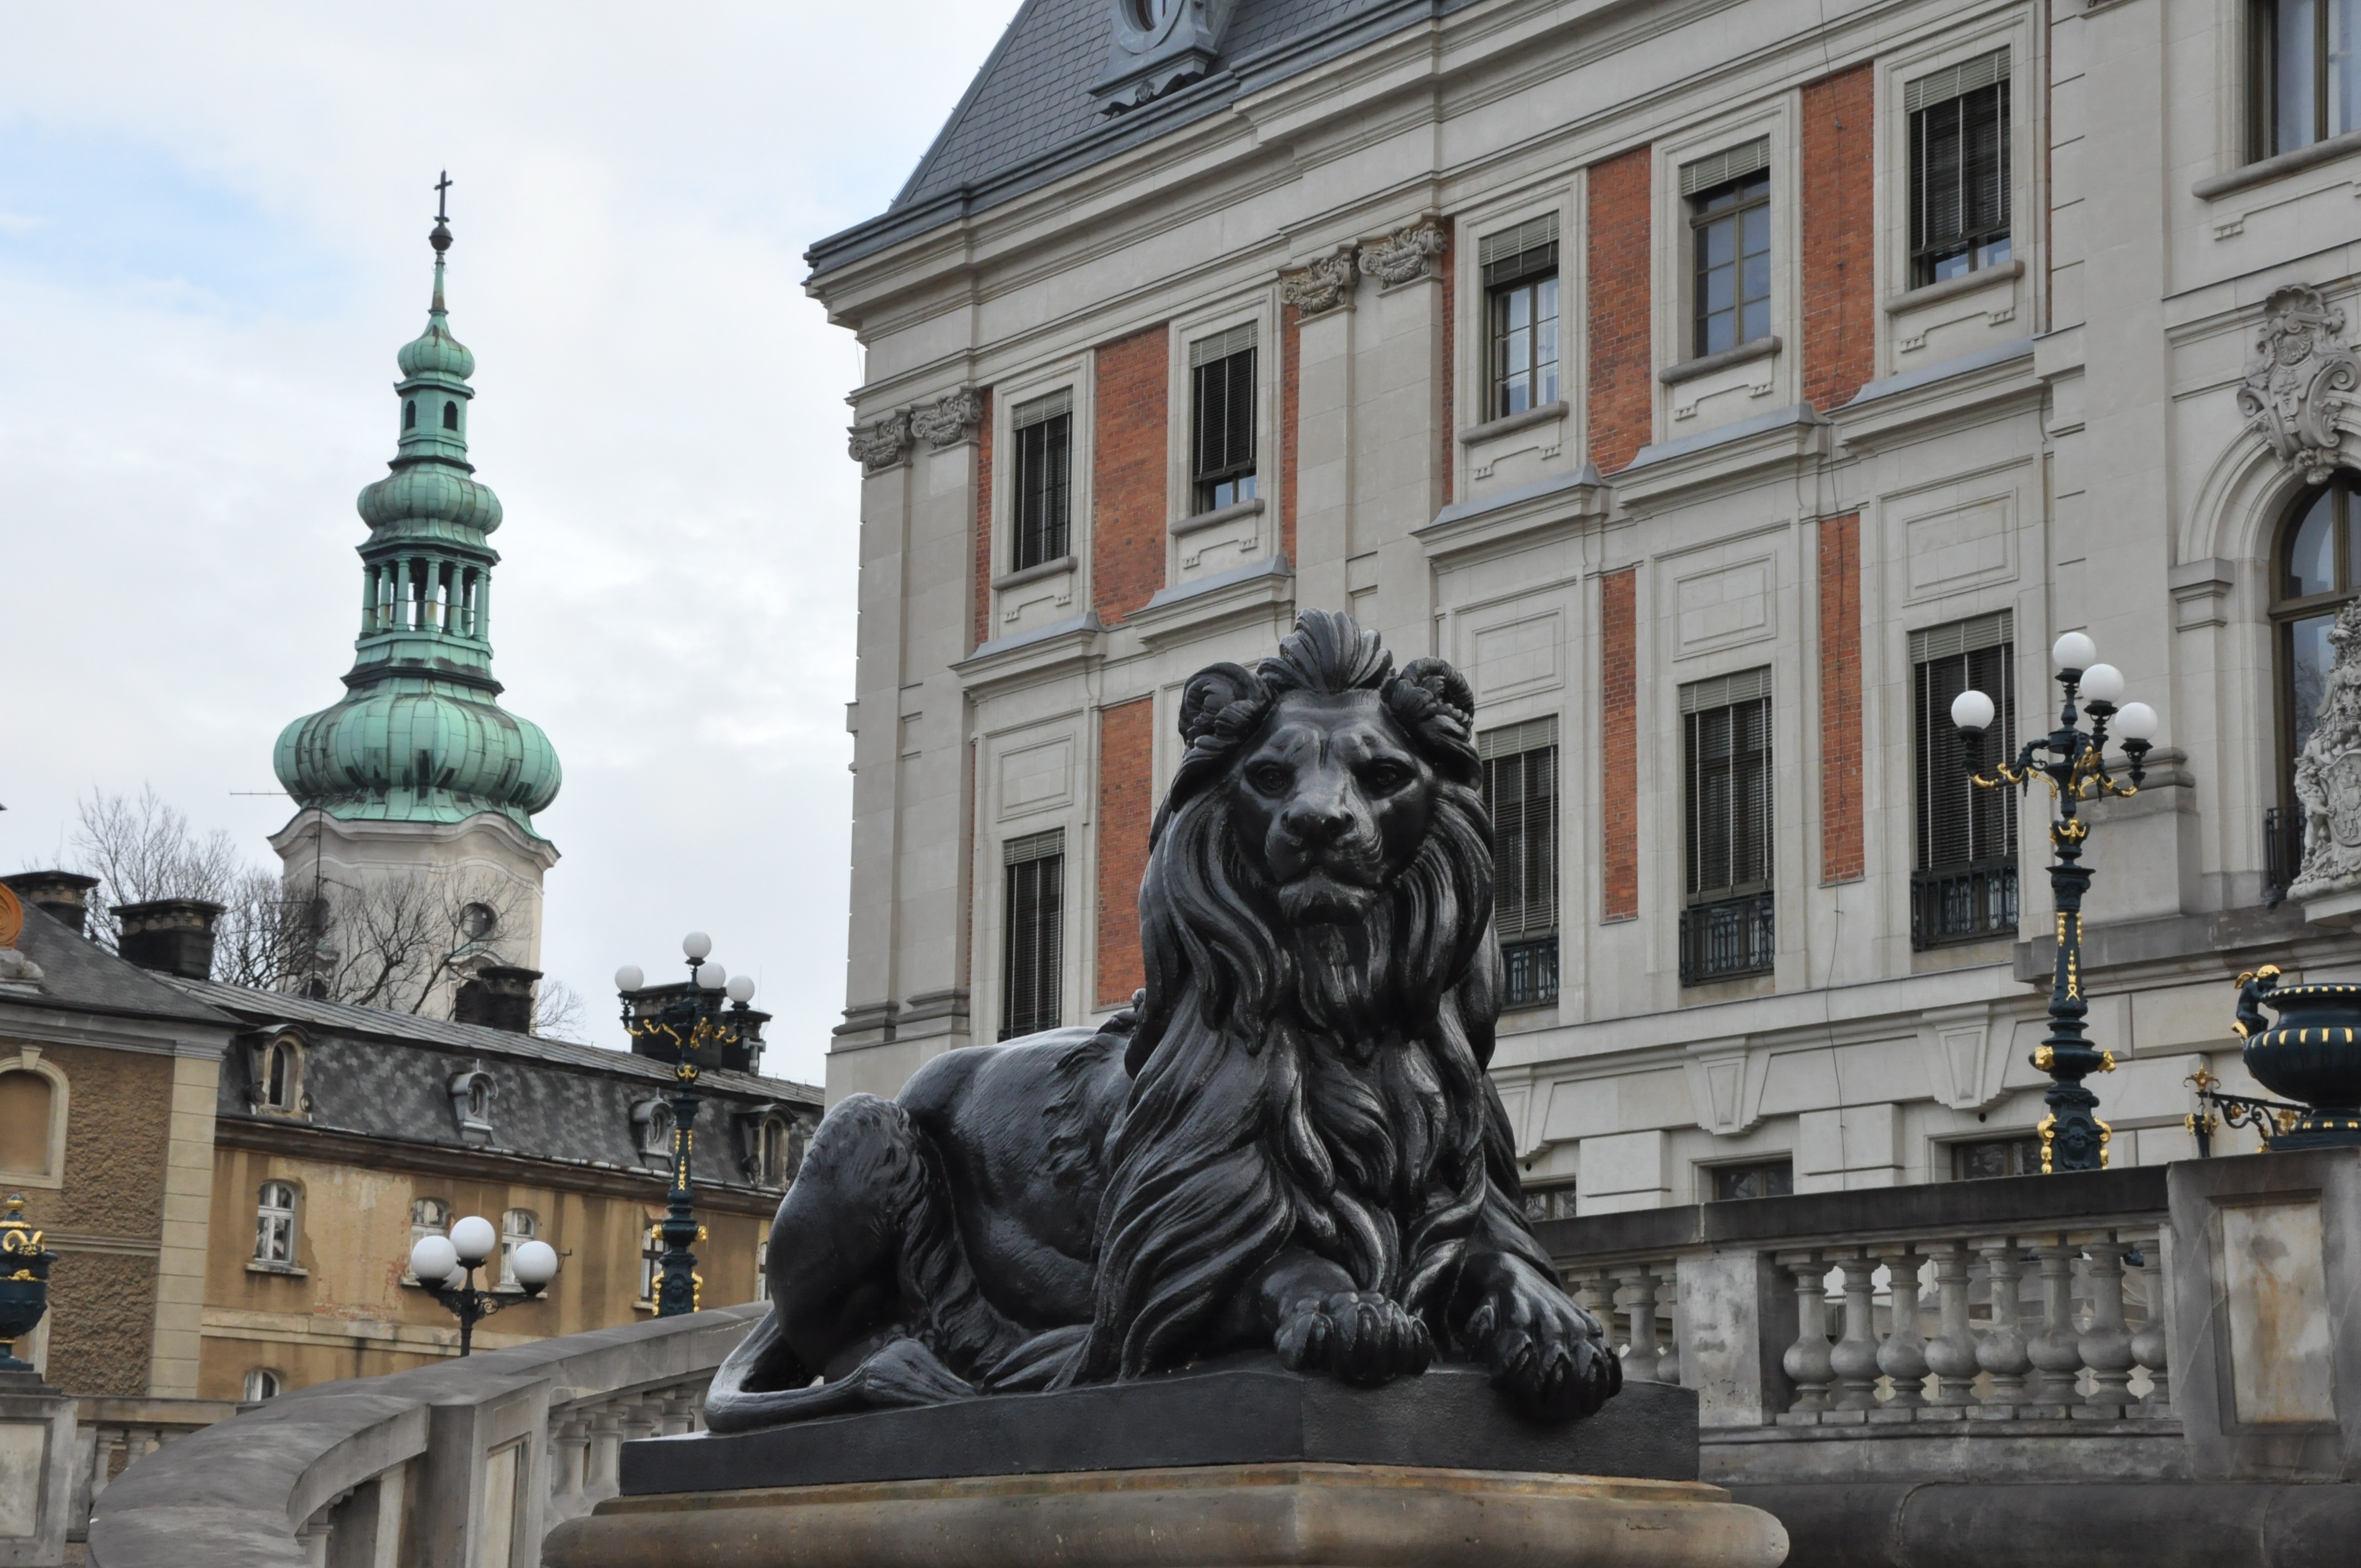
architecture, monument, statue, castle, landmark, facade, lion, sculpture, art, poland, fountain, town square, the museum, water feature, urban area, the renaissance, human settlement, pszczyna